SpaceX COTS Demo Flight 1

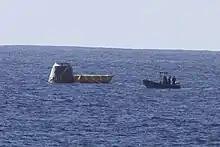
Dragon capsule after re-entry

The two stages and Dragon capsule for the second Falcon 9 were built at SpaceX's manufacturing facility at Hawthorne, California, and were delivered to SpaceX's facilities at Cape Canaveral in July and August 2010.